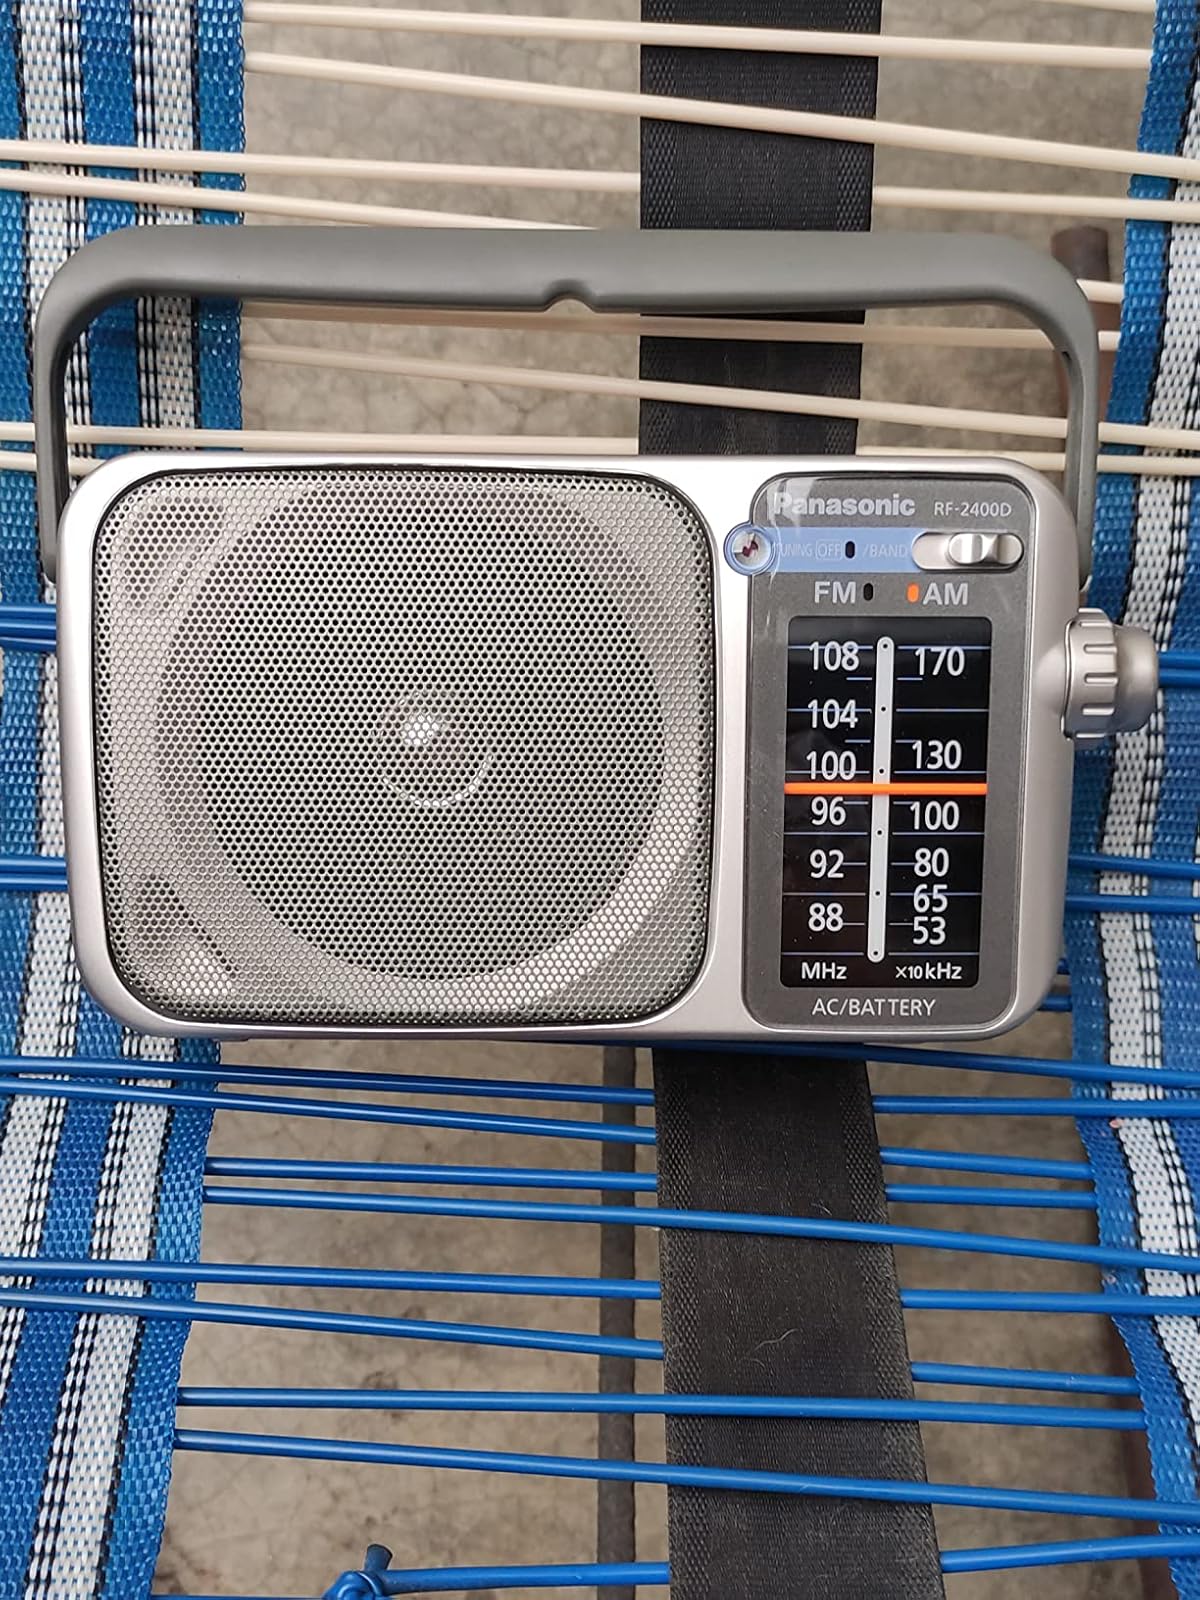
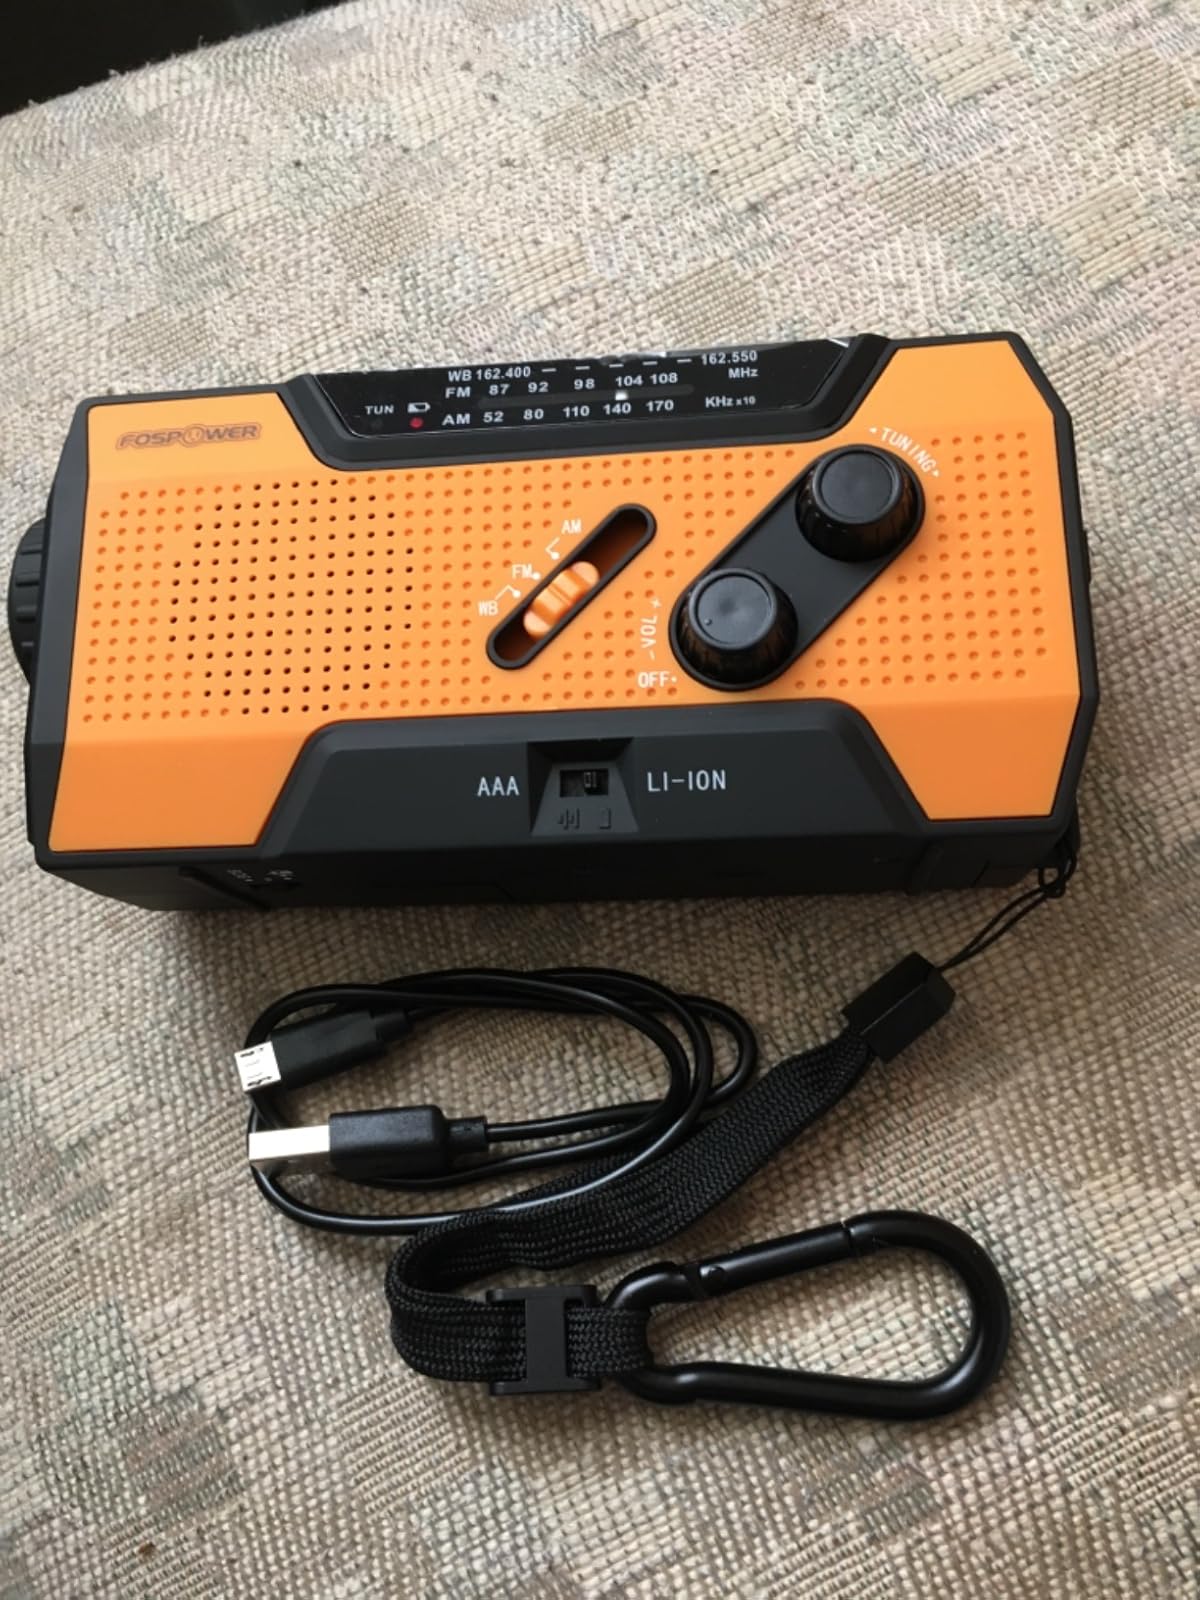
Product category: radio
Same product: no